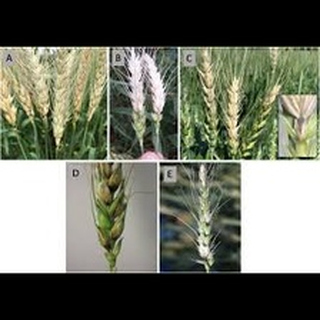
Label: wheat_blast